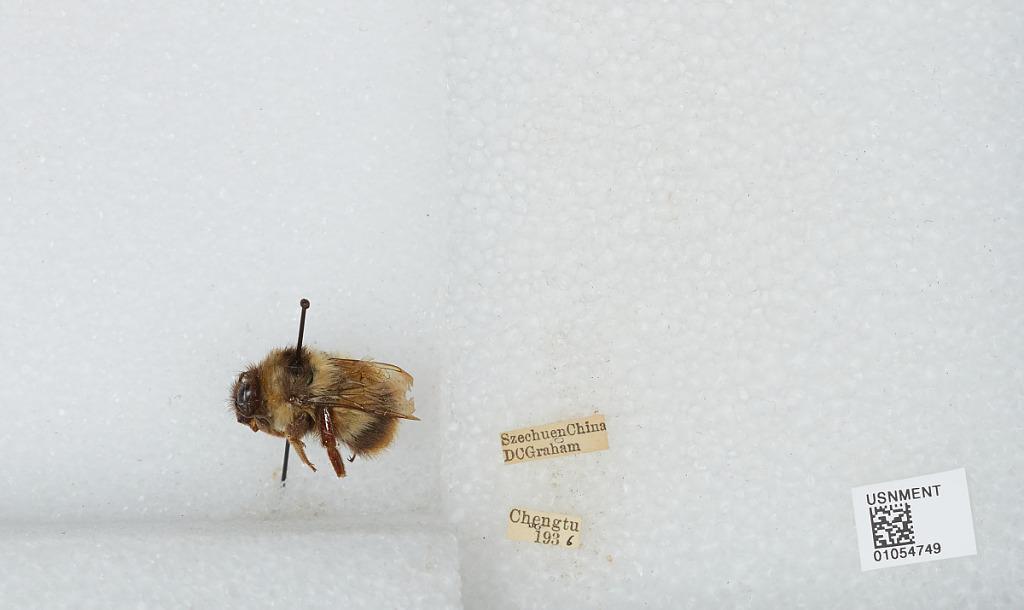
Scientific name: Bombus sp.
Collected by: D. Graham
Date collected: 1936--
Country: China
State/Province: Sichuan
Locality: Chengdu
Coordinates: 30.6586, 104.065